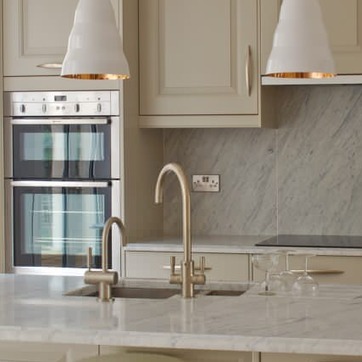
Material: metal